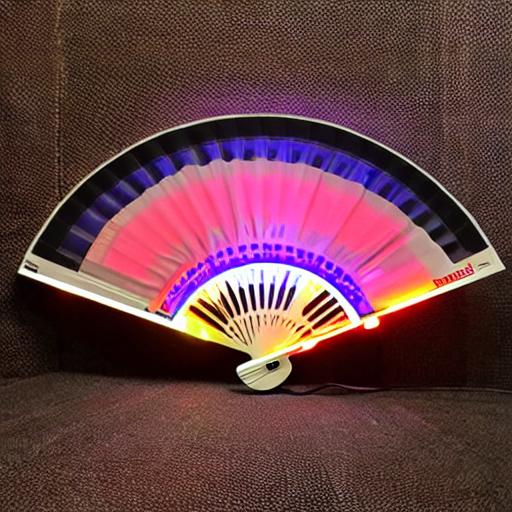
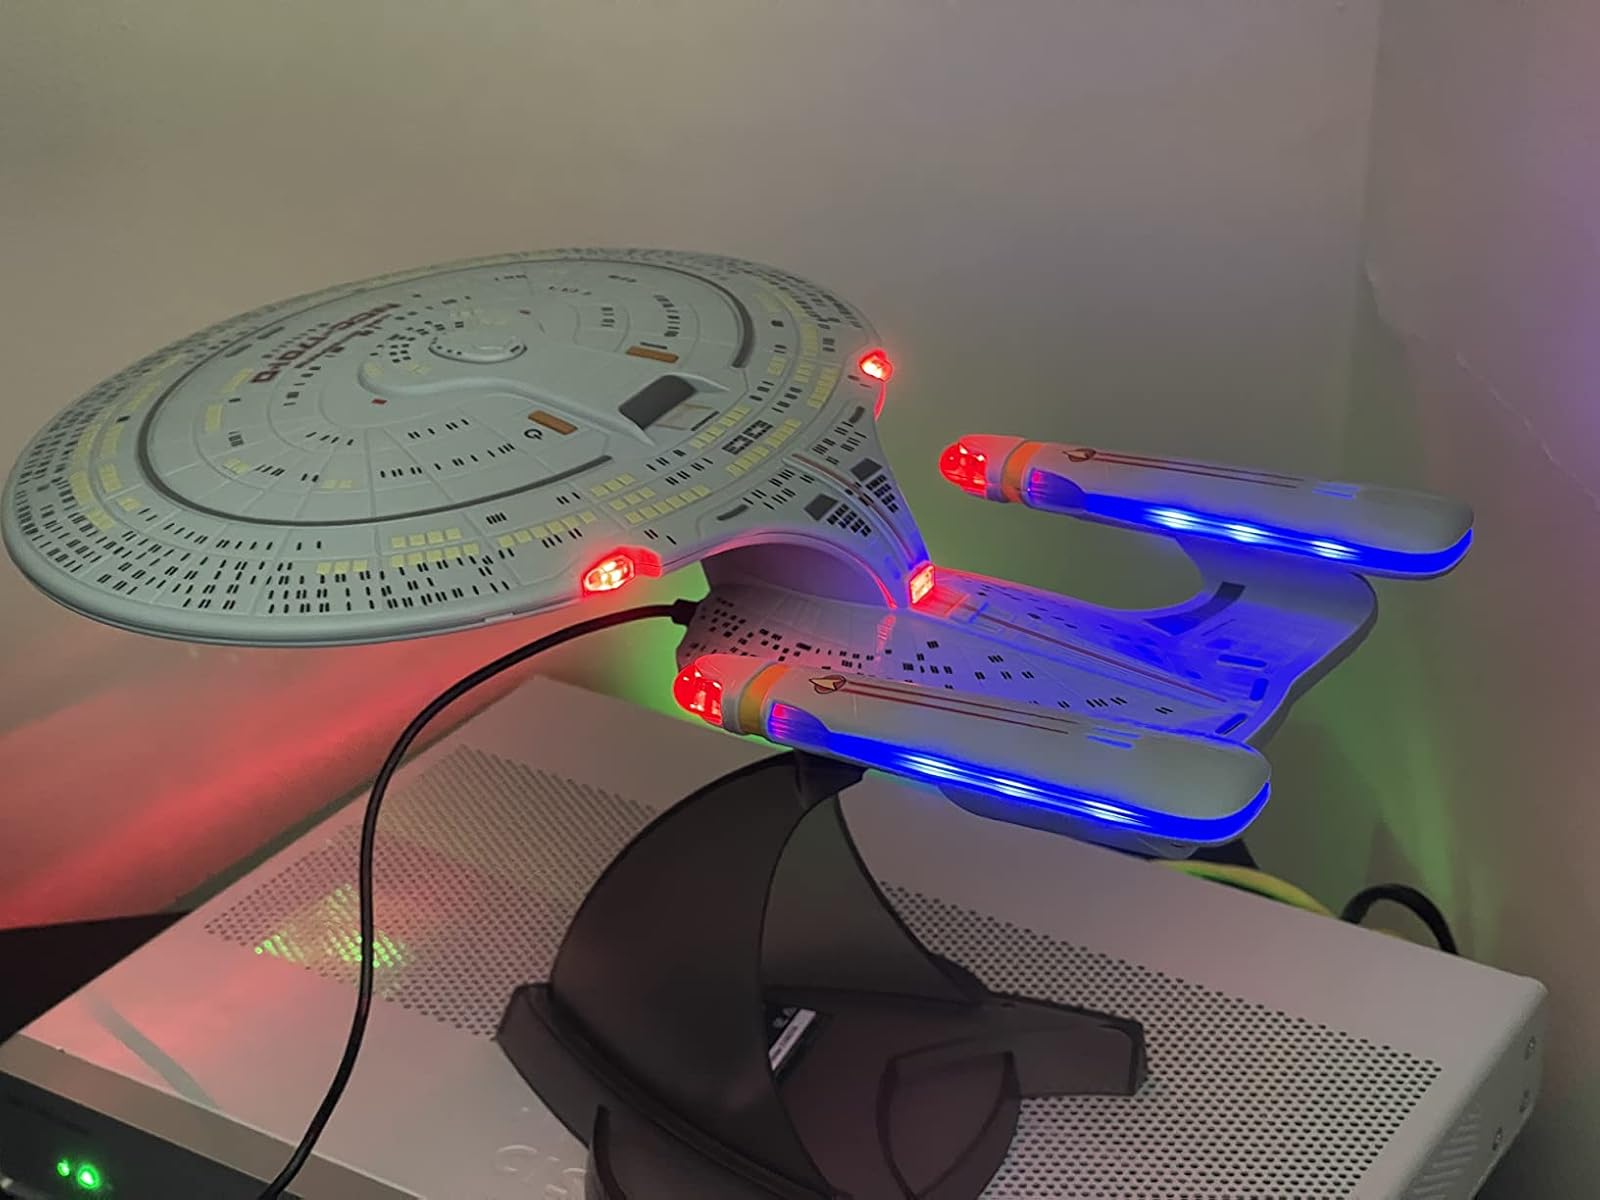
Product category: fan
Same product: no